Earl Slick

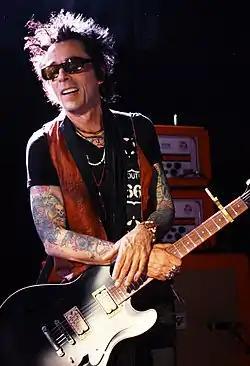
Slick in 2011

Earl Slick (born Frank Madeloni; October 1, 1952, in Brooklyn, New York) is an American guitarist best known for his collaborations with David Bowie, John Lennon, Yoko Ono and Robert Smith. He has also worked with other artists including John Waite, Tim Curry and David Coverdale, in addition to releasing several solo recordings, and two records with Phantom, Rocker & Slick, the band he formed with Slim Jim Phantom & Lee Rocker (both from Stray Cats).